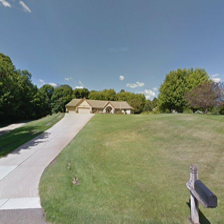
Label: streetView